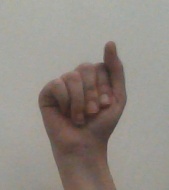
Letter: saad